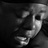
Emotion: sad